Lebanese Civil War

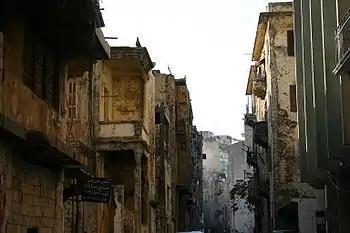
War-damaged buildings still standing in Beirut, 2006

Israel launched Operation Peace for Galilee on 6 June 1982, attacking PLO bases in Lebanon. Israeli forces quickly drove into Lebanon, moving into East Beirut with the tacit support of Maronite leaders and militia. When the Israeli cabinet convened to authorize the invasion, Sharon described it as a plan to advance 40 kilometers into Lebanon, demolish PLO strongholds, and establish an expanded security zone that would put northern Israel out of range of PLO rockets.